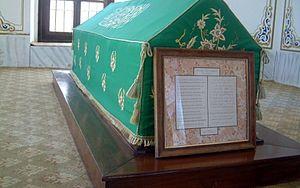
Hayme Hatun ou Hayme Ana, née vers 1176 et morte vers 1268 à Domaniç, elle est la mère d'Ertuğrul, qui est le père d'Osman Ier, le fondateur de l'Empire ottoman.